Mount Gede Pangrango National Park

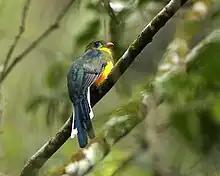
The Javan trogon found in the national park, is an endangered species endemic to West Java

Mount Gede (2,958 m) and Pangrango (3,019 m) are twin volcanoes. The two summits are connected by a high saddle known as Kandang Badak (2,400 m). The mountain slopes are very steep and are cut into rapidly flowing streams, which carve deep valleys and long ridges.